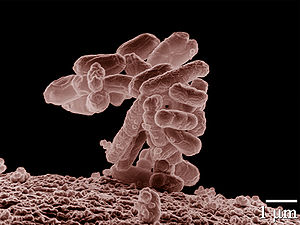
Escherichia coli
Escherichia colibakterie.
Escherichia coli er nem at kende fra andre bakterier ved hjælp af dens evne til at omdanne laktose ved 44 °C, samt dens vækst og farvereaktion på visse typer af kulturmedier.